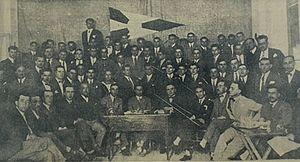
L’Olympiakos FC Le Pirée est un club grec omnisports basé au Pirée et comprenant une section football de premier plan. Cet article concerne cette section football ; voir Olympiakós pour la section basket-ball, Olympiakos pour la section volley-ball et Olympiakós pour la section water-polo.